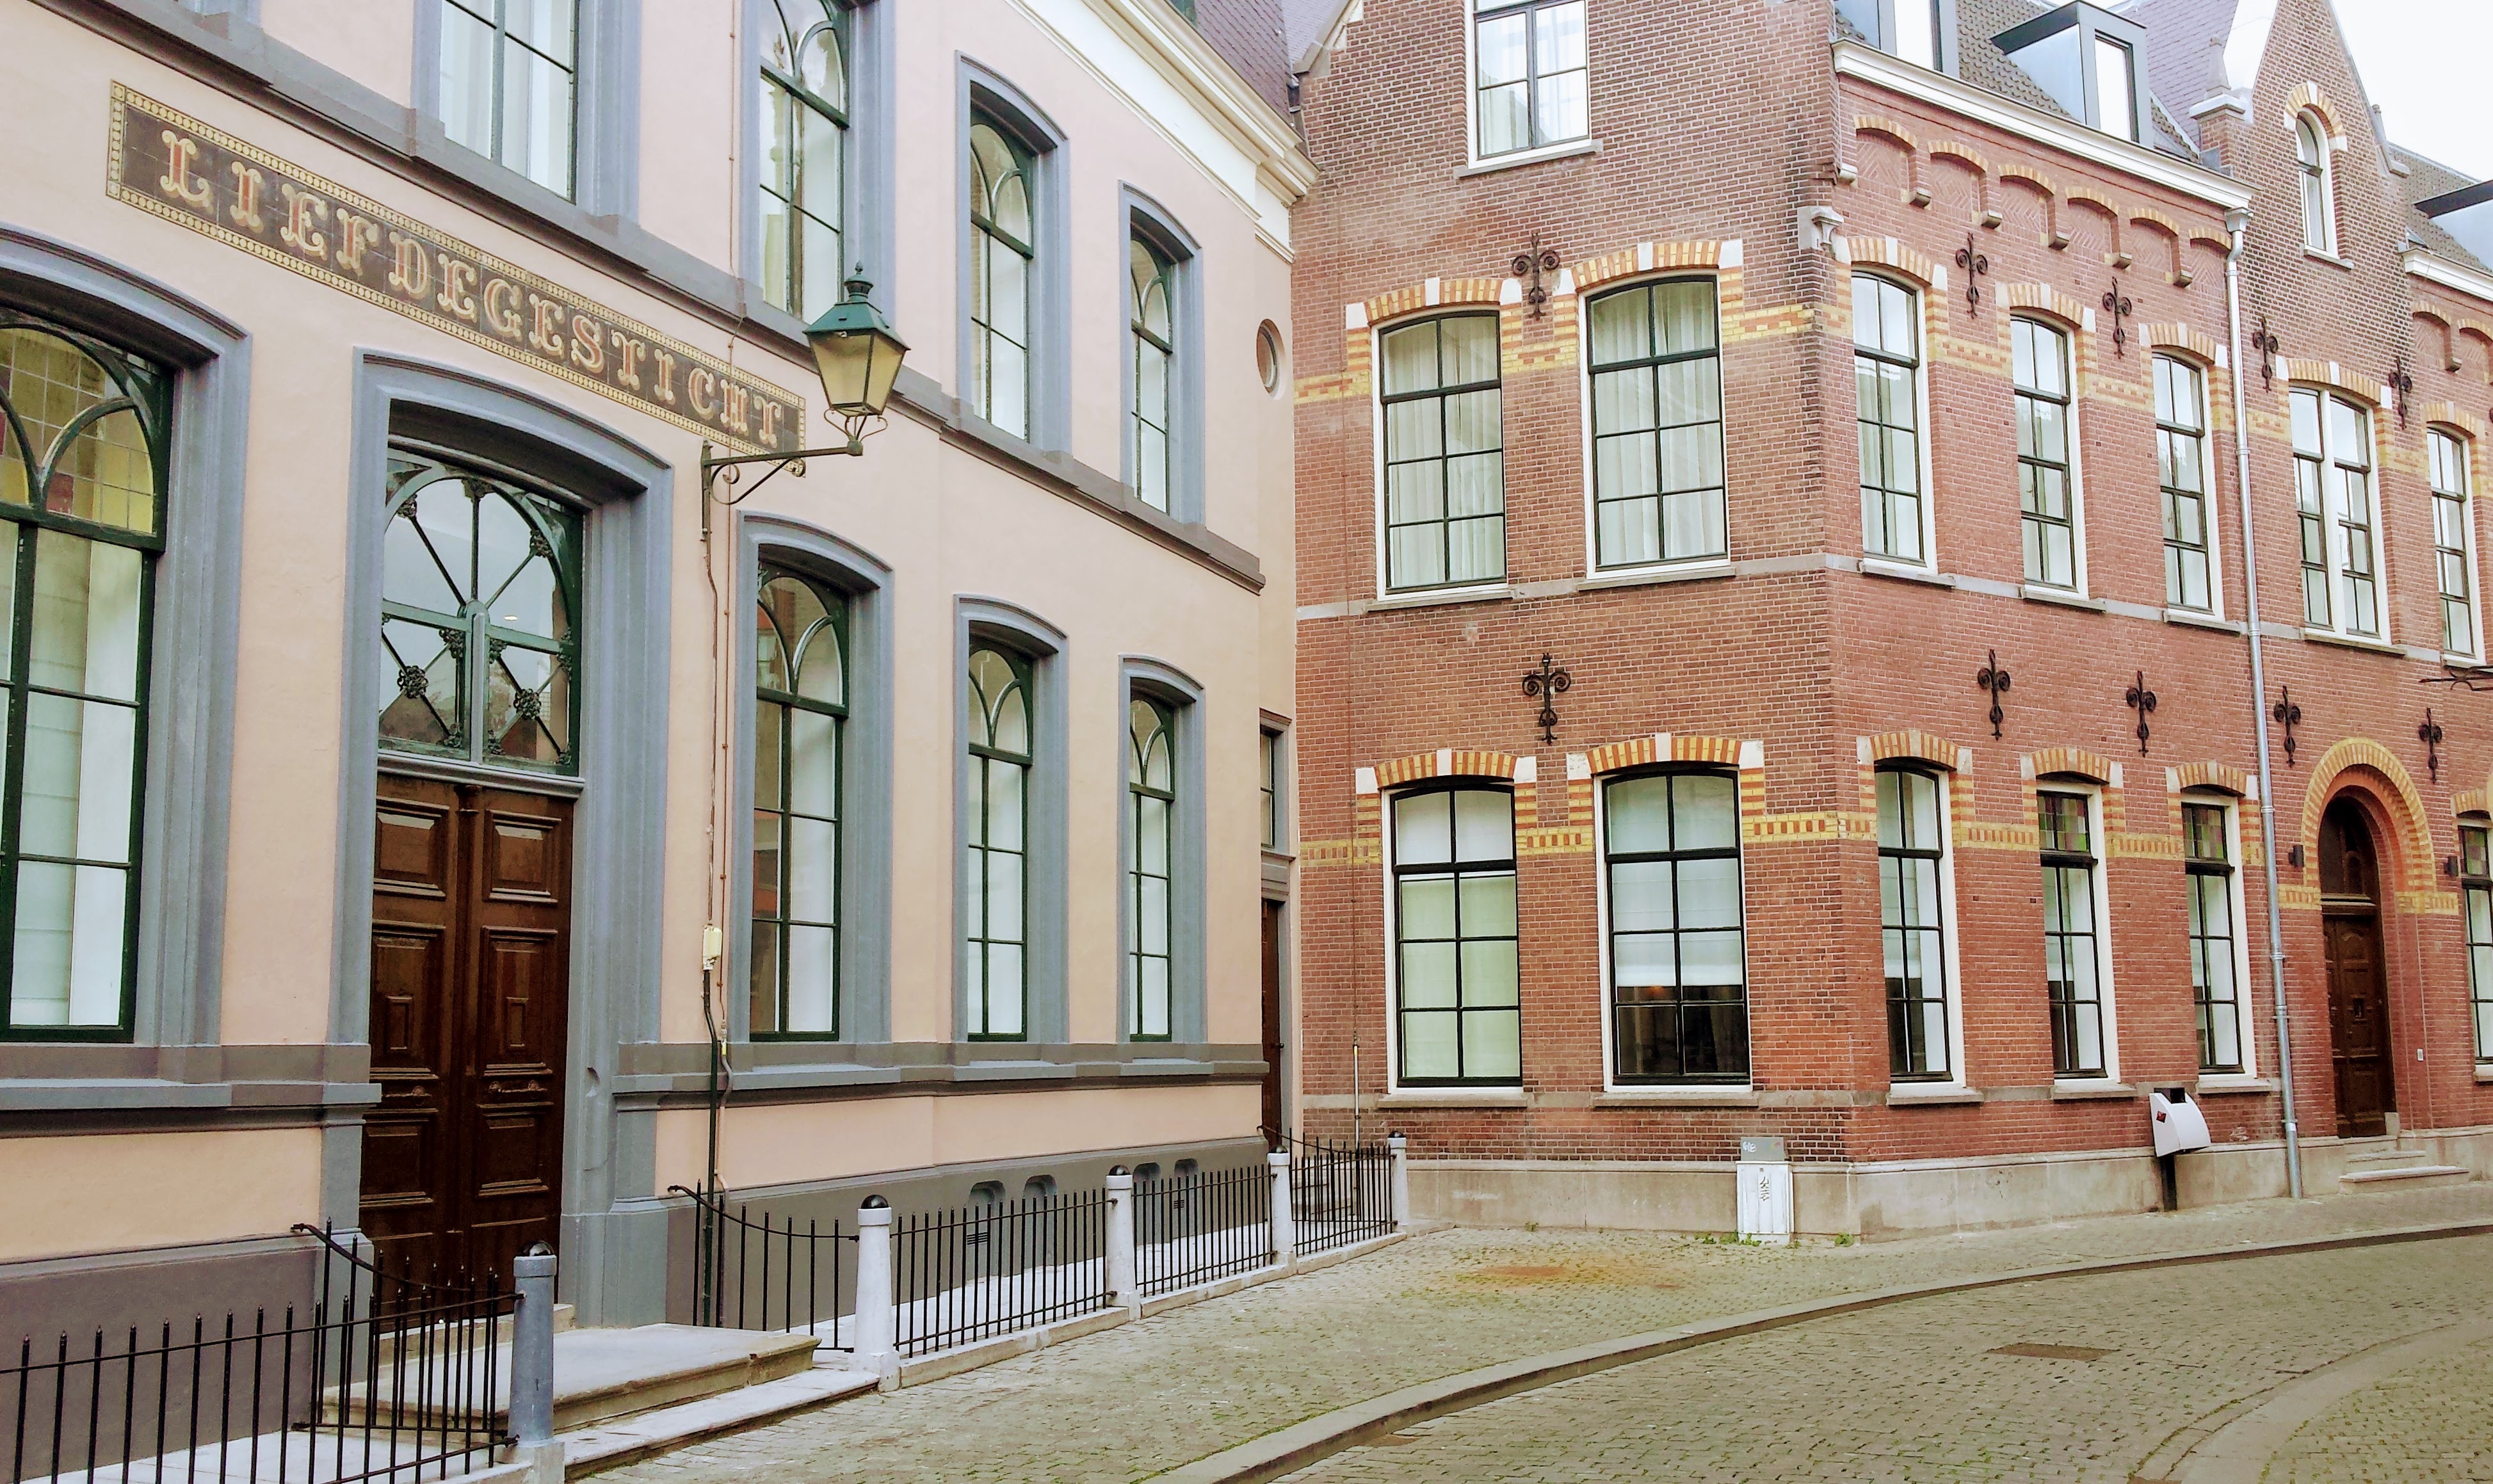
architecture, street, house, town, building, palace, old, downtown, europe, plaza, facade, property, apartment, street scene, netherlands, windows, houses, estate, breda, condominium, neighbourhood, colored houses, residential area